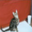
Label: cat